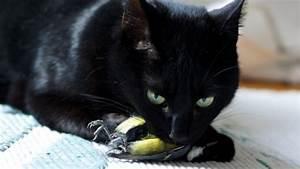
cat